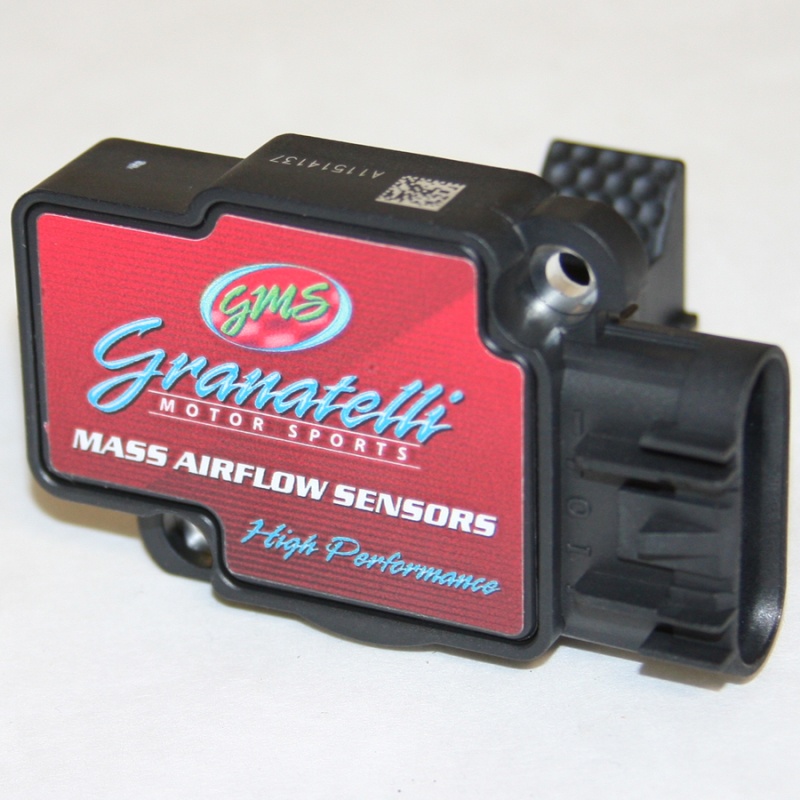
Granatelli 09-12 Chevrolet Silverado 5.3L/6.0L/6.2L Mass Airflow Sensor
Chevrolet Avalanche, Cadillac Escalade& Pick Up's (5.3 to 6.2L) Cadillac CTS Wagon and Coupe (3.0L) & (6.2L). This Part Fits: Year Make Model Submodel 2010-2012 Cadillac CTS Base 2010-2012 Cadillac CTS Luxury 2010-2011 Cadillac CTS Performance 2009-2012 Cadillac CTS V 2009 Cadillac Escalade Base 2009-2012 Cadillac Escalade Hybrid 2010-2012 Cadillac Escalade Hybrid Platinum 2009 Cadillac Escalade Platinum 2009 Cadillac Escalade ESV Base 2009 Cadillac Escalade ESV Platinum 2009 Cadillac Escalade EXT Base 2009-2012 Chevrolet Avalanche LS 2009-2012 Chevrolet Avalanche LT 2009-2012 Chevrolet Avalanche LTZ 2009-2012 Chevrolet Silverado 1500 Hybrid 2010-2012 Chevrolet Silverado 1500 LS 2009-2012 Chevrolet Silverado 1500 LT 2009-2012 Chevrolet Silverado 1500 LTZ 2009-2012 Chevrolet Silverado 1500 WT 2010-2012 Chevrolet Silverado 1500 XFE 2009-2012 Chevrolet Silverado 2500 HD LT 2009-2012 Chevrolet Silverado 2500 HD LTZ 2009-2012 Chevrolet Silverado 2500 HD WT 2009-2012 Chevrolet Silverado 3500 HD LT 2009-2012 Chevrolet Silverado 3500 HD LTZ 2009-2012 Chevrolet Silverado 3500 HD WT
Brand: Granatelli Motor Sports
Category: Vehicles & Parts > Vehicle Parts & Accessories > Motor Vehicle Parts > Motor Vehicle Sensors & Gauges > Mass Air Flow (MAF) Sensors